Upper Paradise

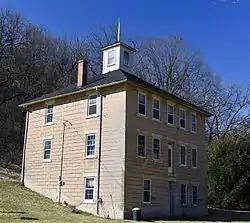

Upper Paradise is a historic building located west of Bellevue, Iowa, United States. It is one of over 217 limestone structures in Jackson County from the mid-19th century, of which 101 are houses. It is one of 12 houses with a hip roof, and it is one of two that are capped with a belvedere. It was built in 1849 into the side of a hill, so the south elevation has three floors and the north elevation has two. It features limestone sills and lintels. Another unusual feature of this house is that it was covered in a thick layer of stucco. The other stone houses in the county that were stuccoed were only given a thin layer. The house was listed on the National Register of Historic Places in 1991.